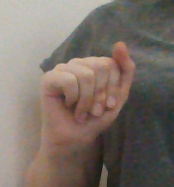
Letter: saad